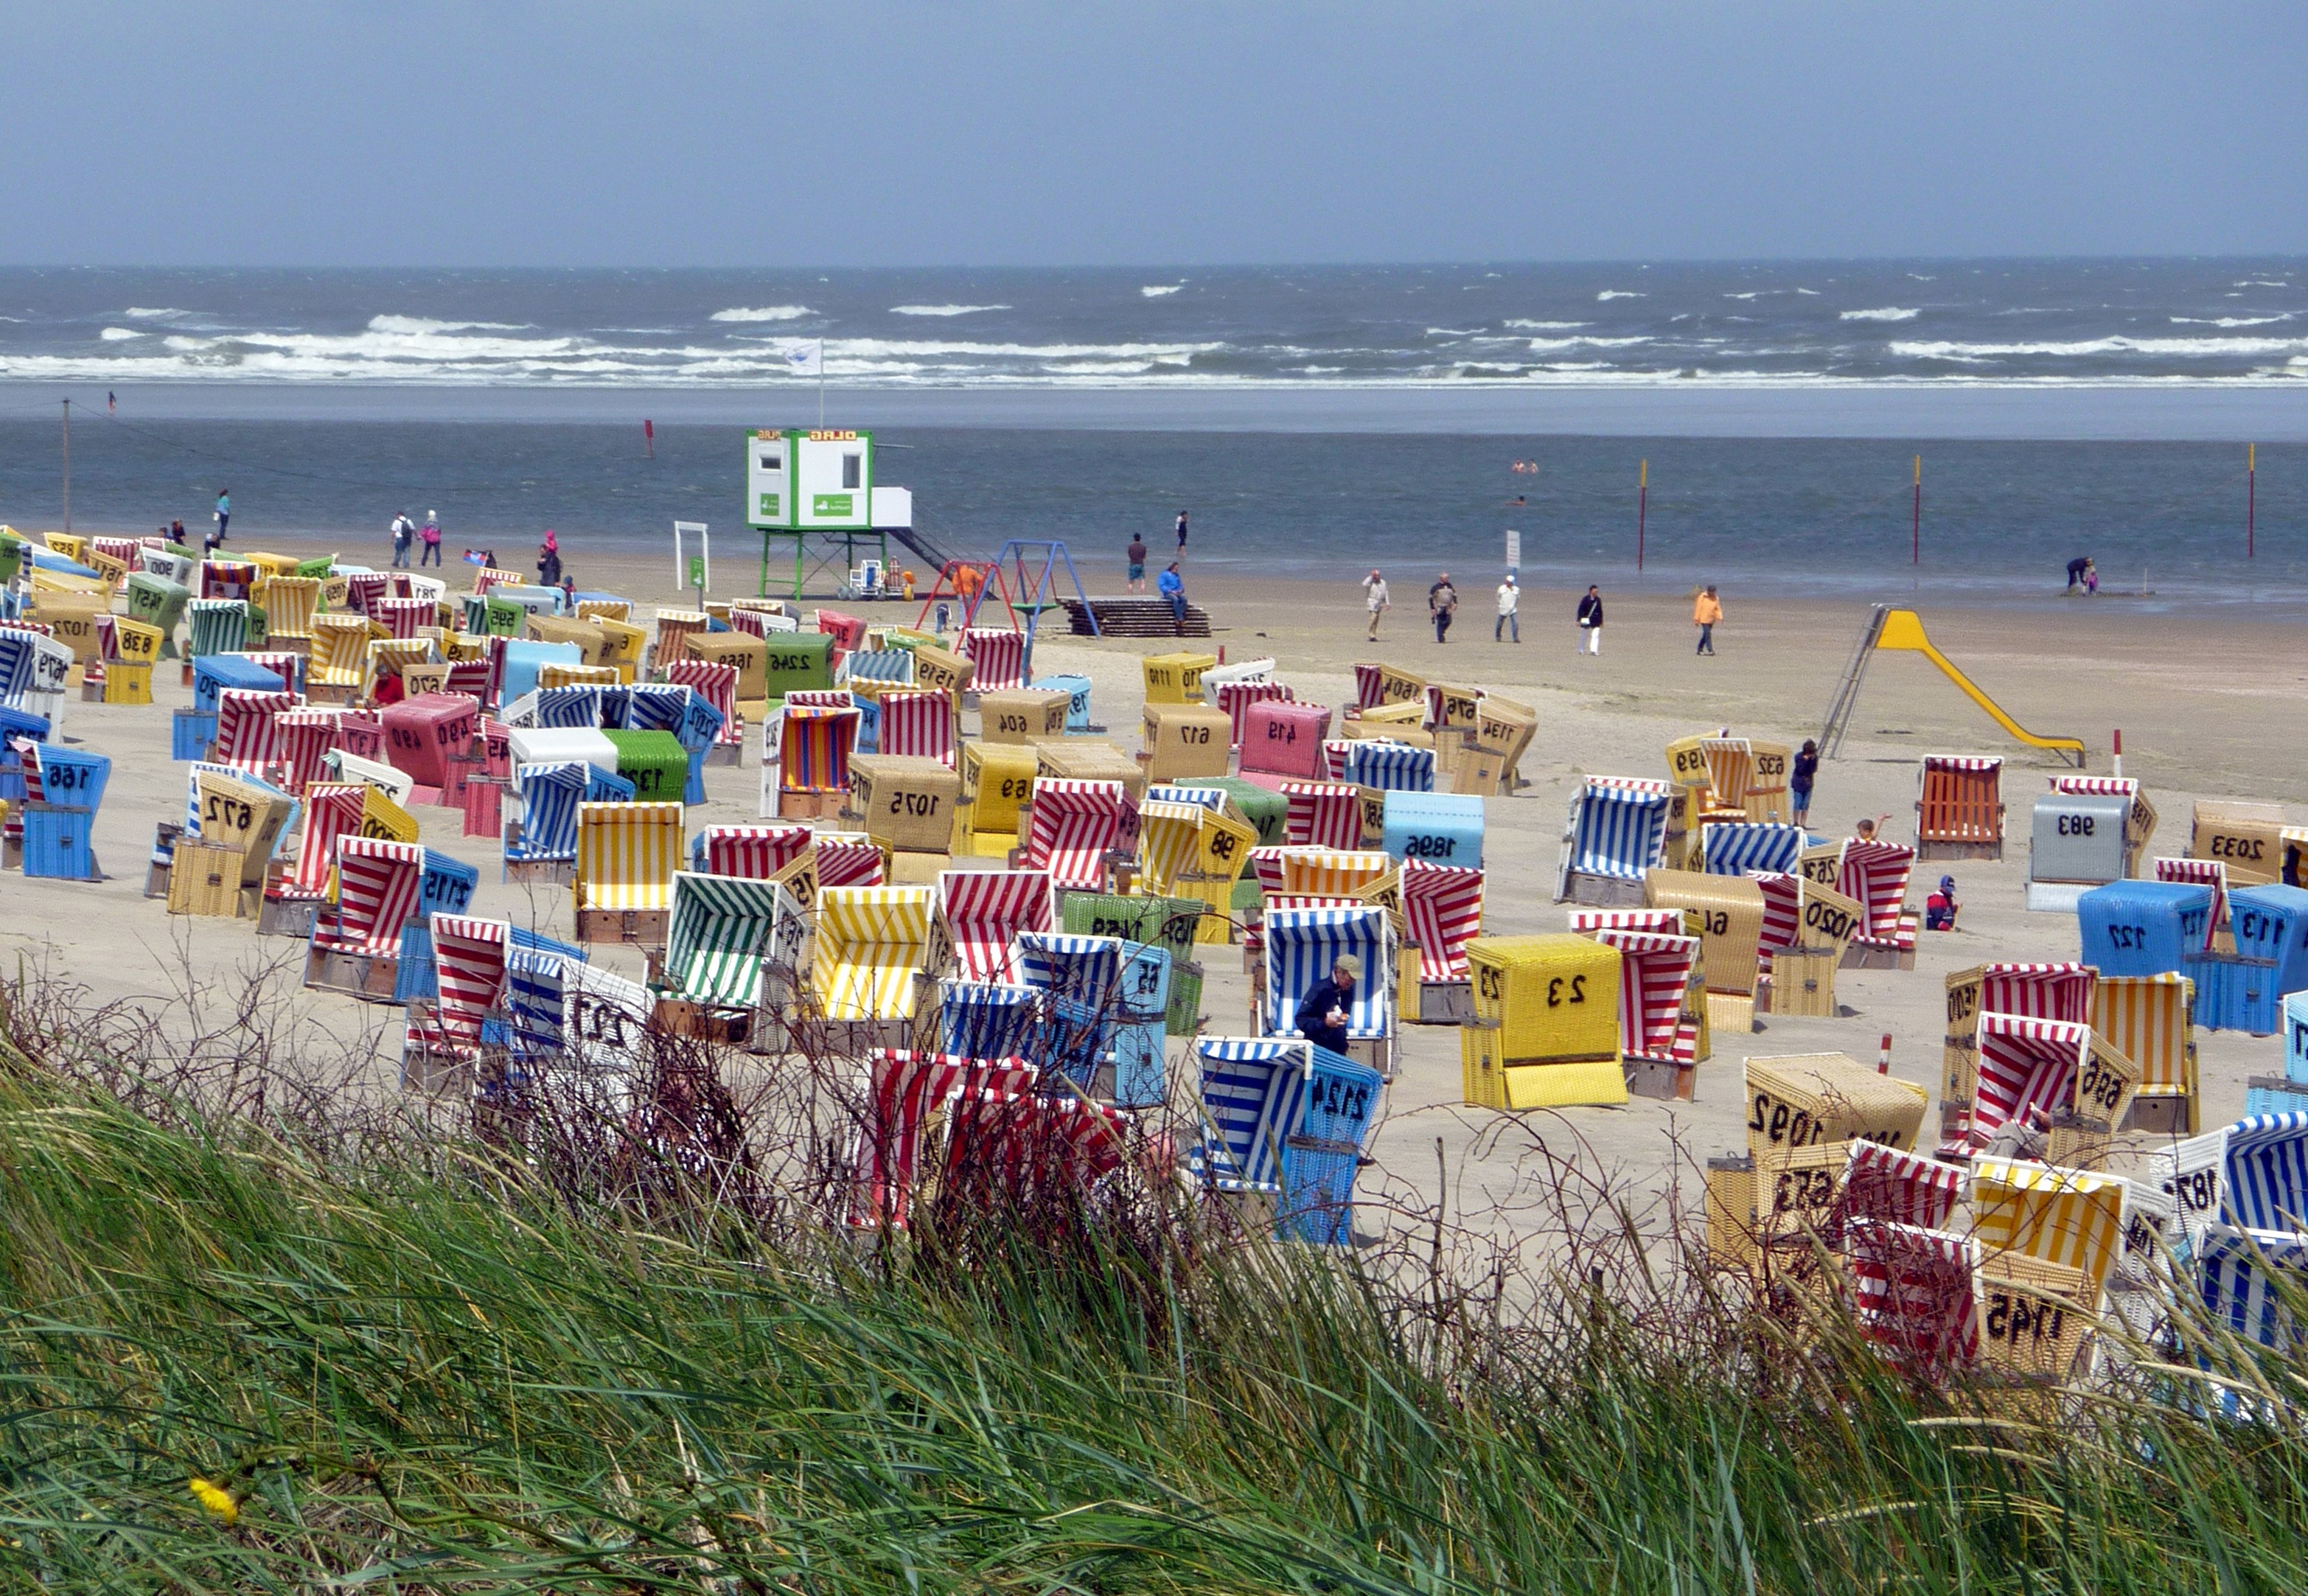
beach, sea, coast, water, sand, ocean, boardwalk, walkway, vacation, holiday, rest, body of water, dunes, germany, north sea, friesland, recovery, clubs, wind protection